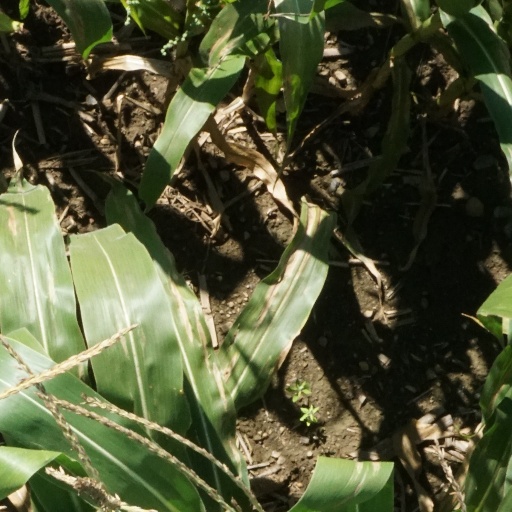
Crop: maize; corn